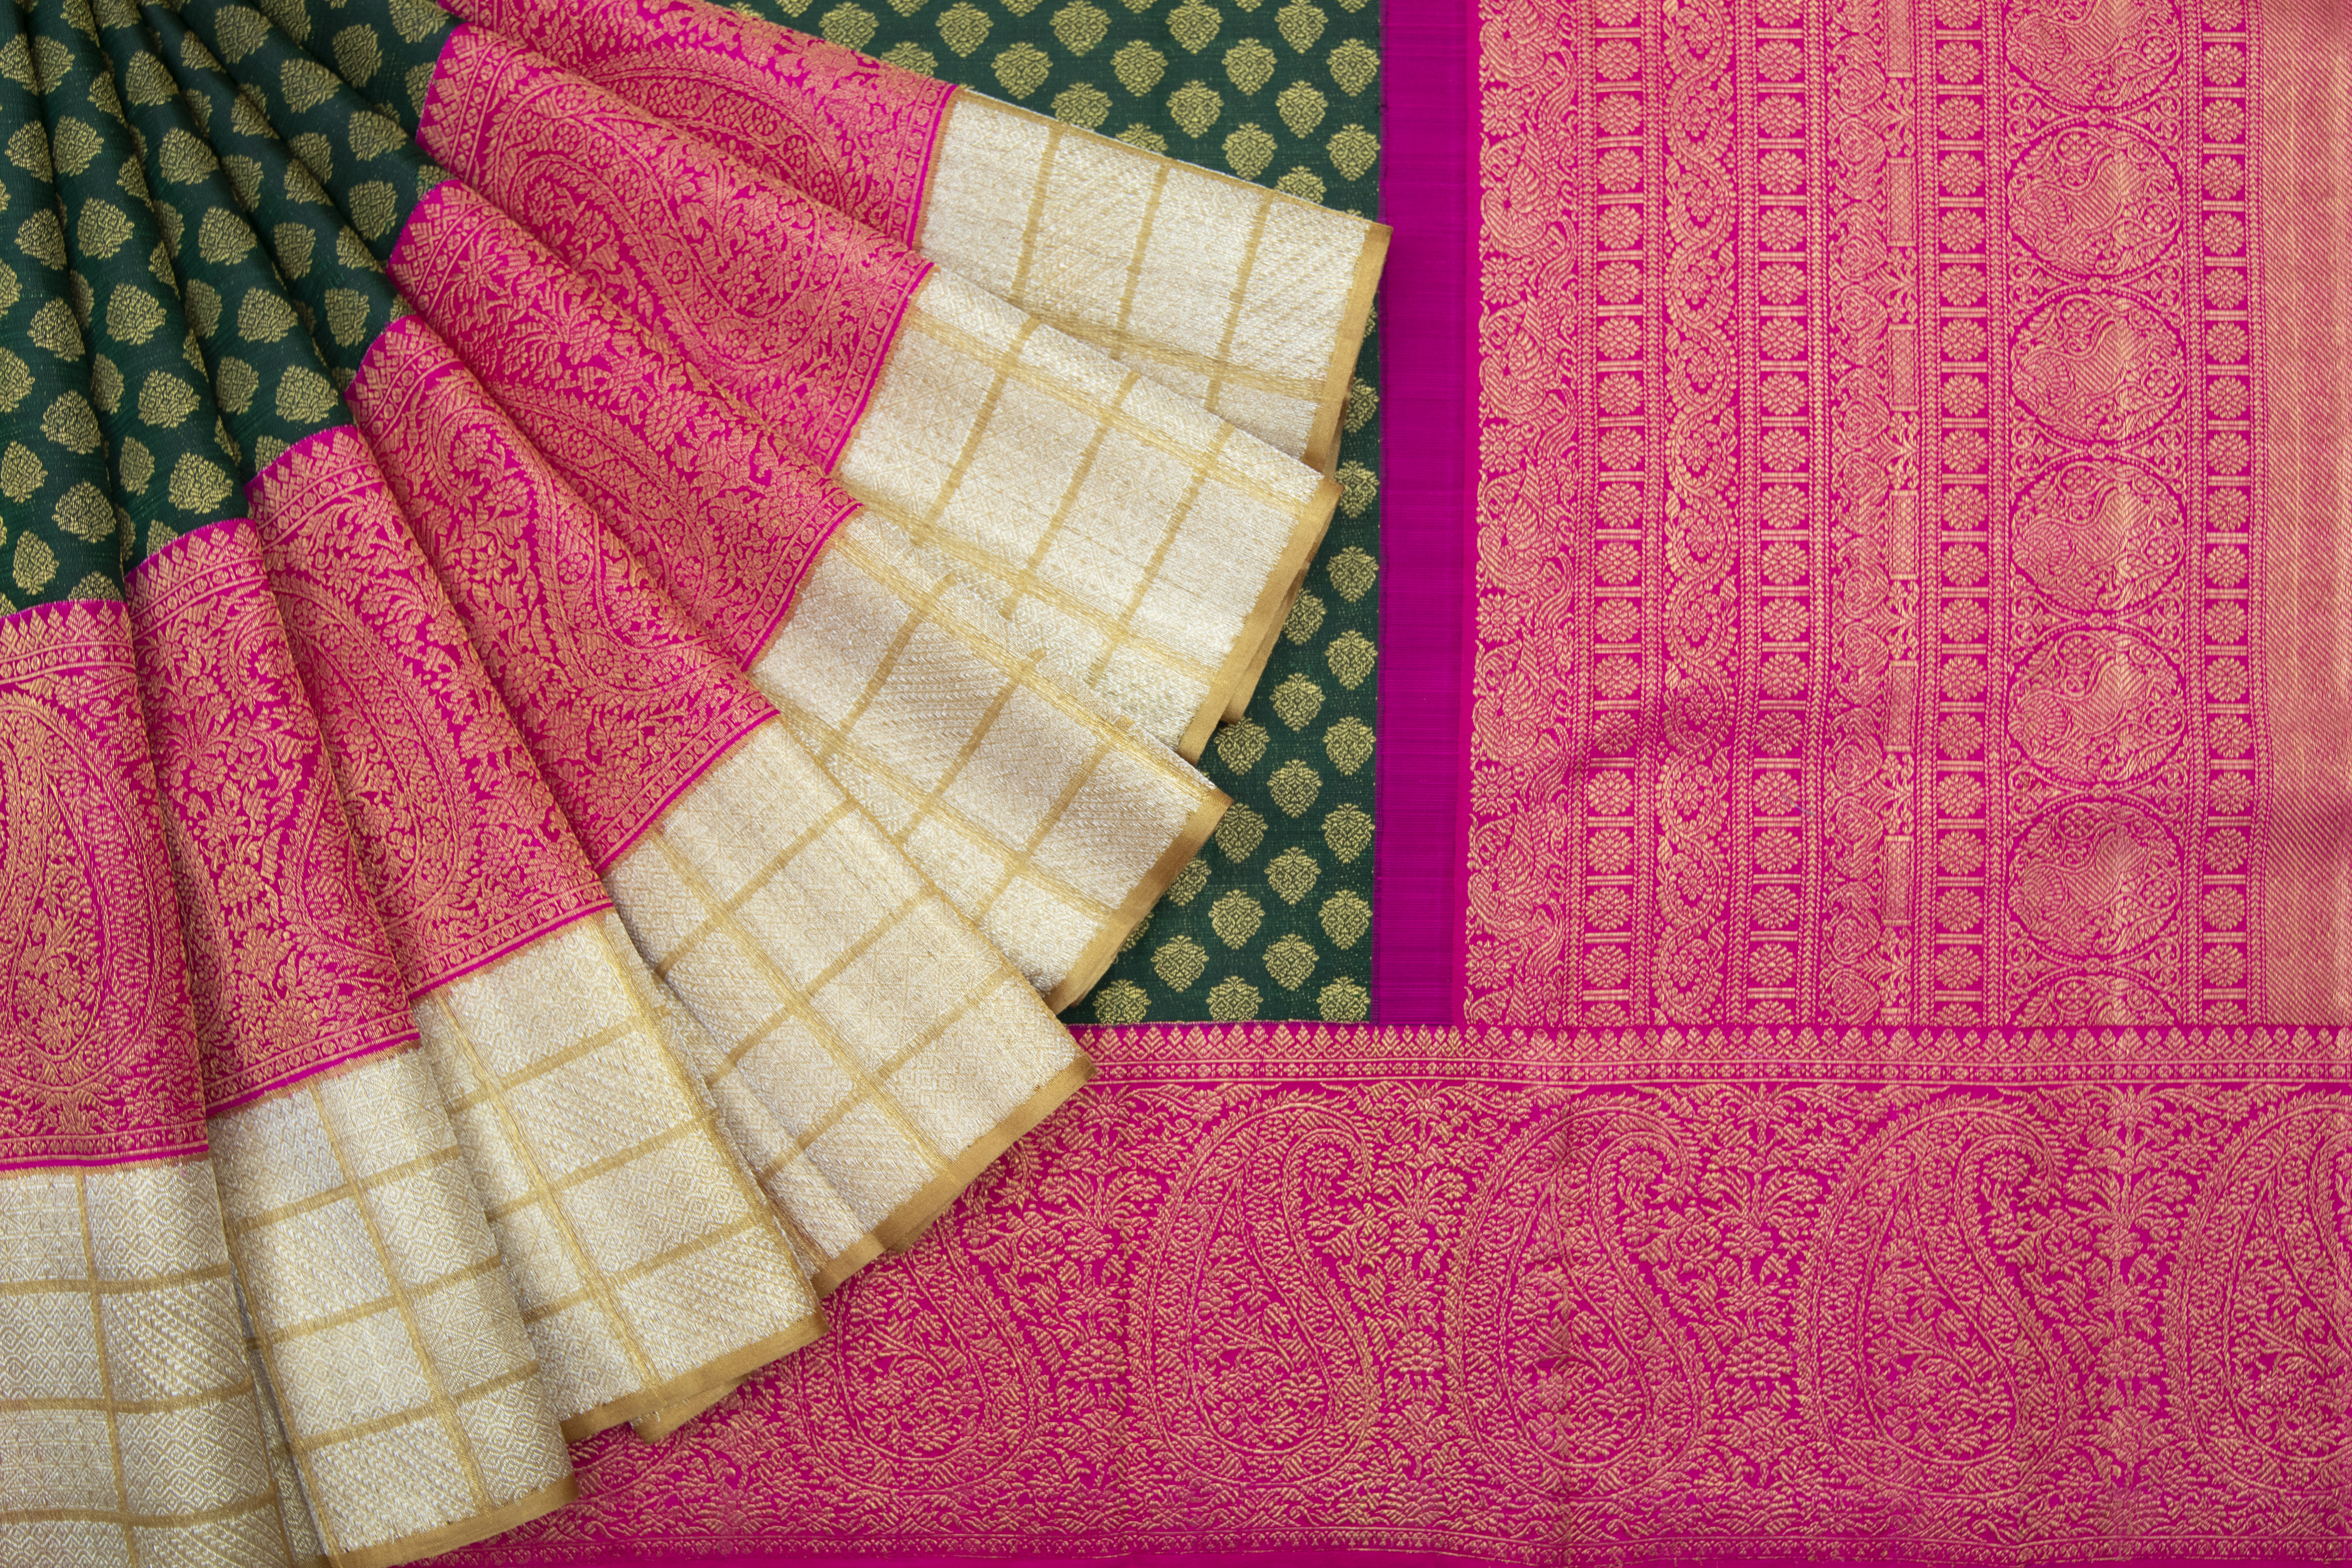
wedding, wear, pink, quilting, purple, textile, magenta, pattern, quilt, stitch, woven fabric, patchwork, needlework, linens, art, wool, woolen, knitting, craft